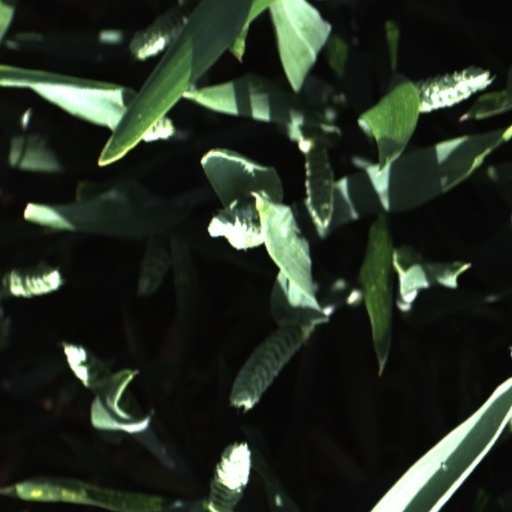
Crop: wheat